Volkswagen Lupo

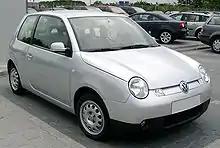
Volkswagen Lupo 3L

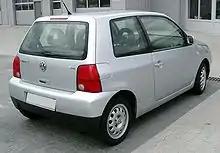
Volkswagen Lupo 3L

The Volkswagen Lupo 3L ("Typ 6E") was a special edition made with the intent of being the world's first car in series production consuming as little as 3 litres of fuel per 100 kilometres (78 miles per US gallon or 94 miles per Imperial gallon). To achieve this, the 3L was significantly changed from the standard Lupo to include: